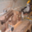
Label: television